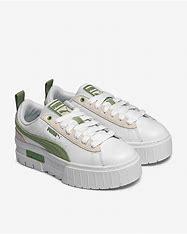
Brand: Puma
Model: Mayze